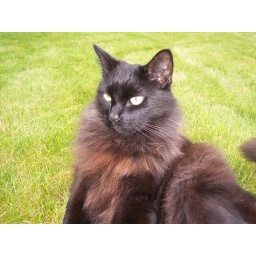
My beautiful boy cat Lille. The only man in my life!